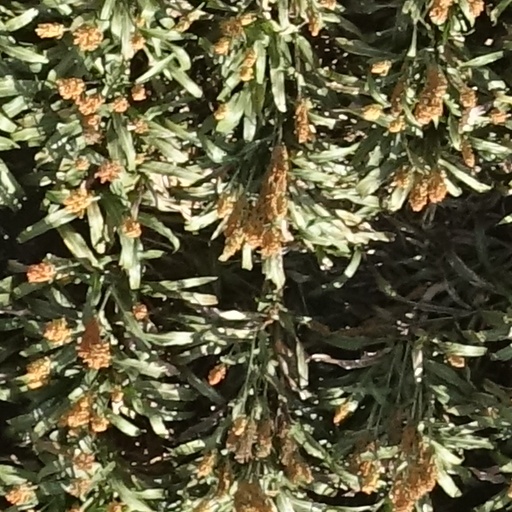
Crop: sorghum